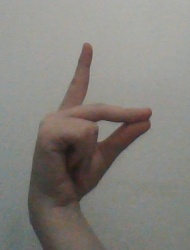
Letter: ta